T. A. Sarasvati Amma

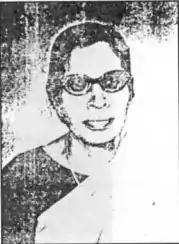
T. A. Sarasvati Amma obituary photo

T. A. Sarasvati Amma (Tekkath Amayankottukurussi Kalathil Sarasvati, also spelt as T. A. Saraswathi Amma; 26 December 1918 – 15 August 2000) was a scholar born in Cherpulassery, Palakkad district, Kerala, India. She contributed to the fields of history of mathematics and Sanskrit, through her work on "Geometry of ancient and medieval India".